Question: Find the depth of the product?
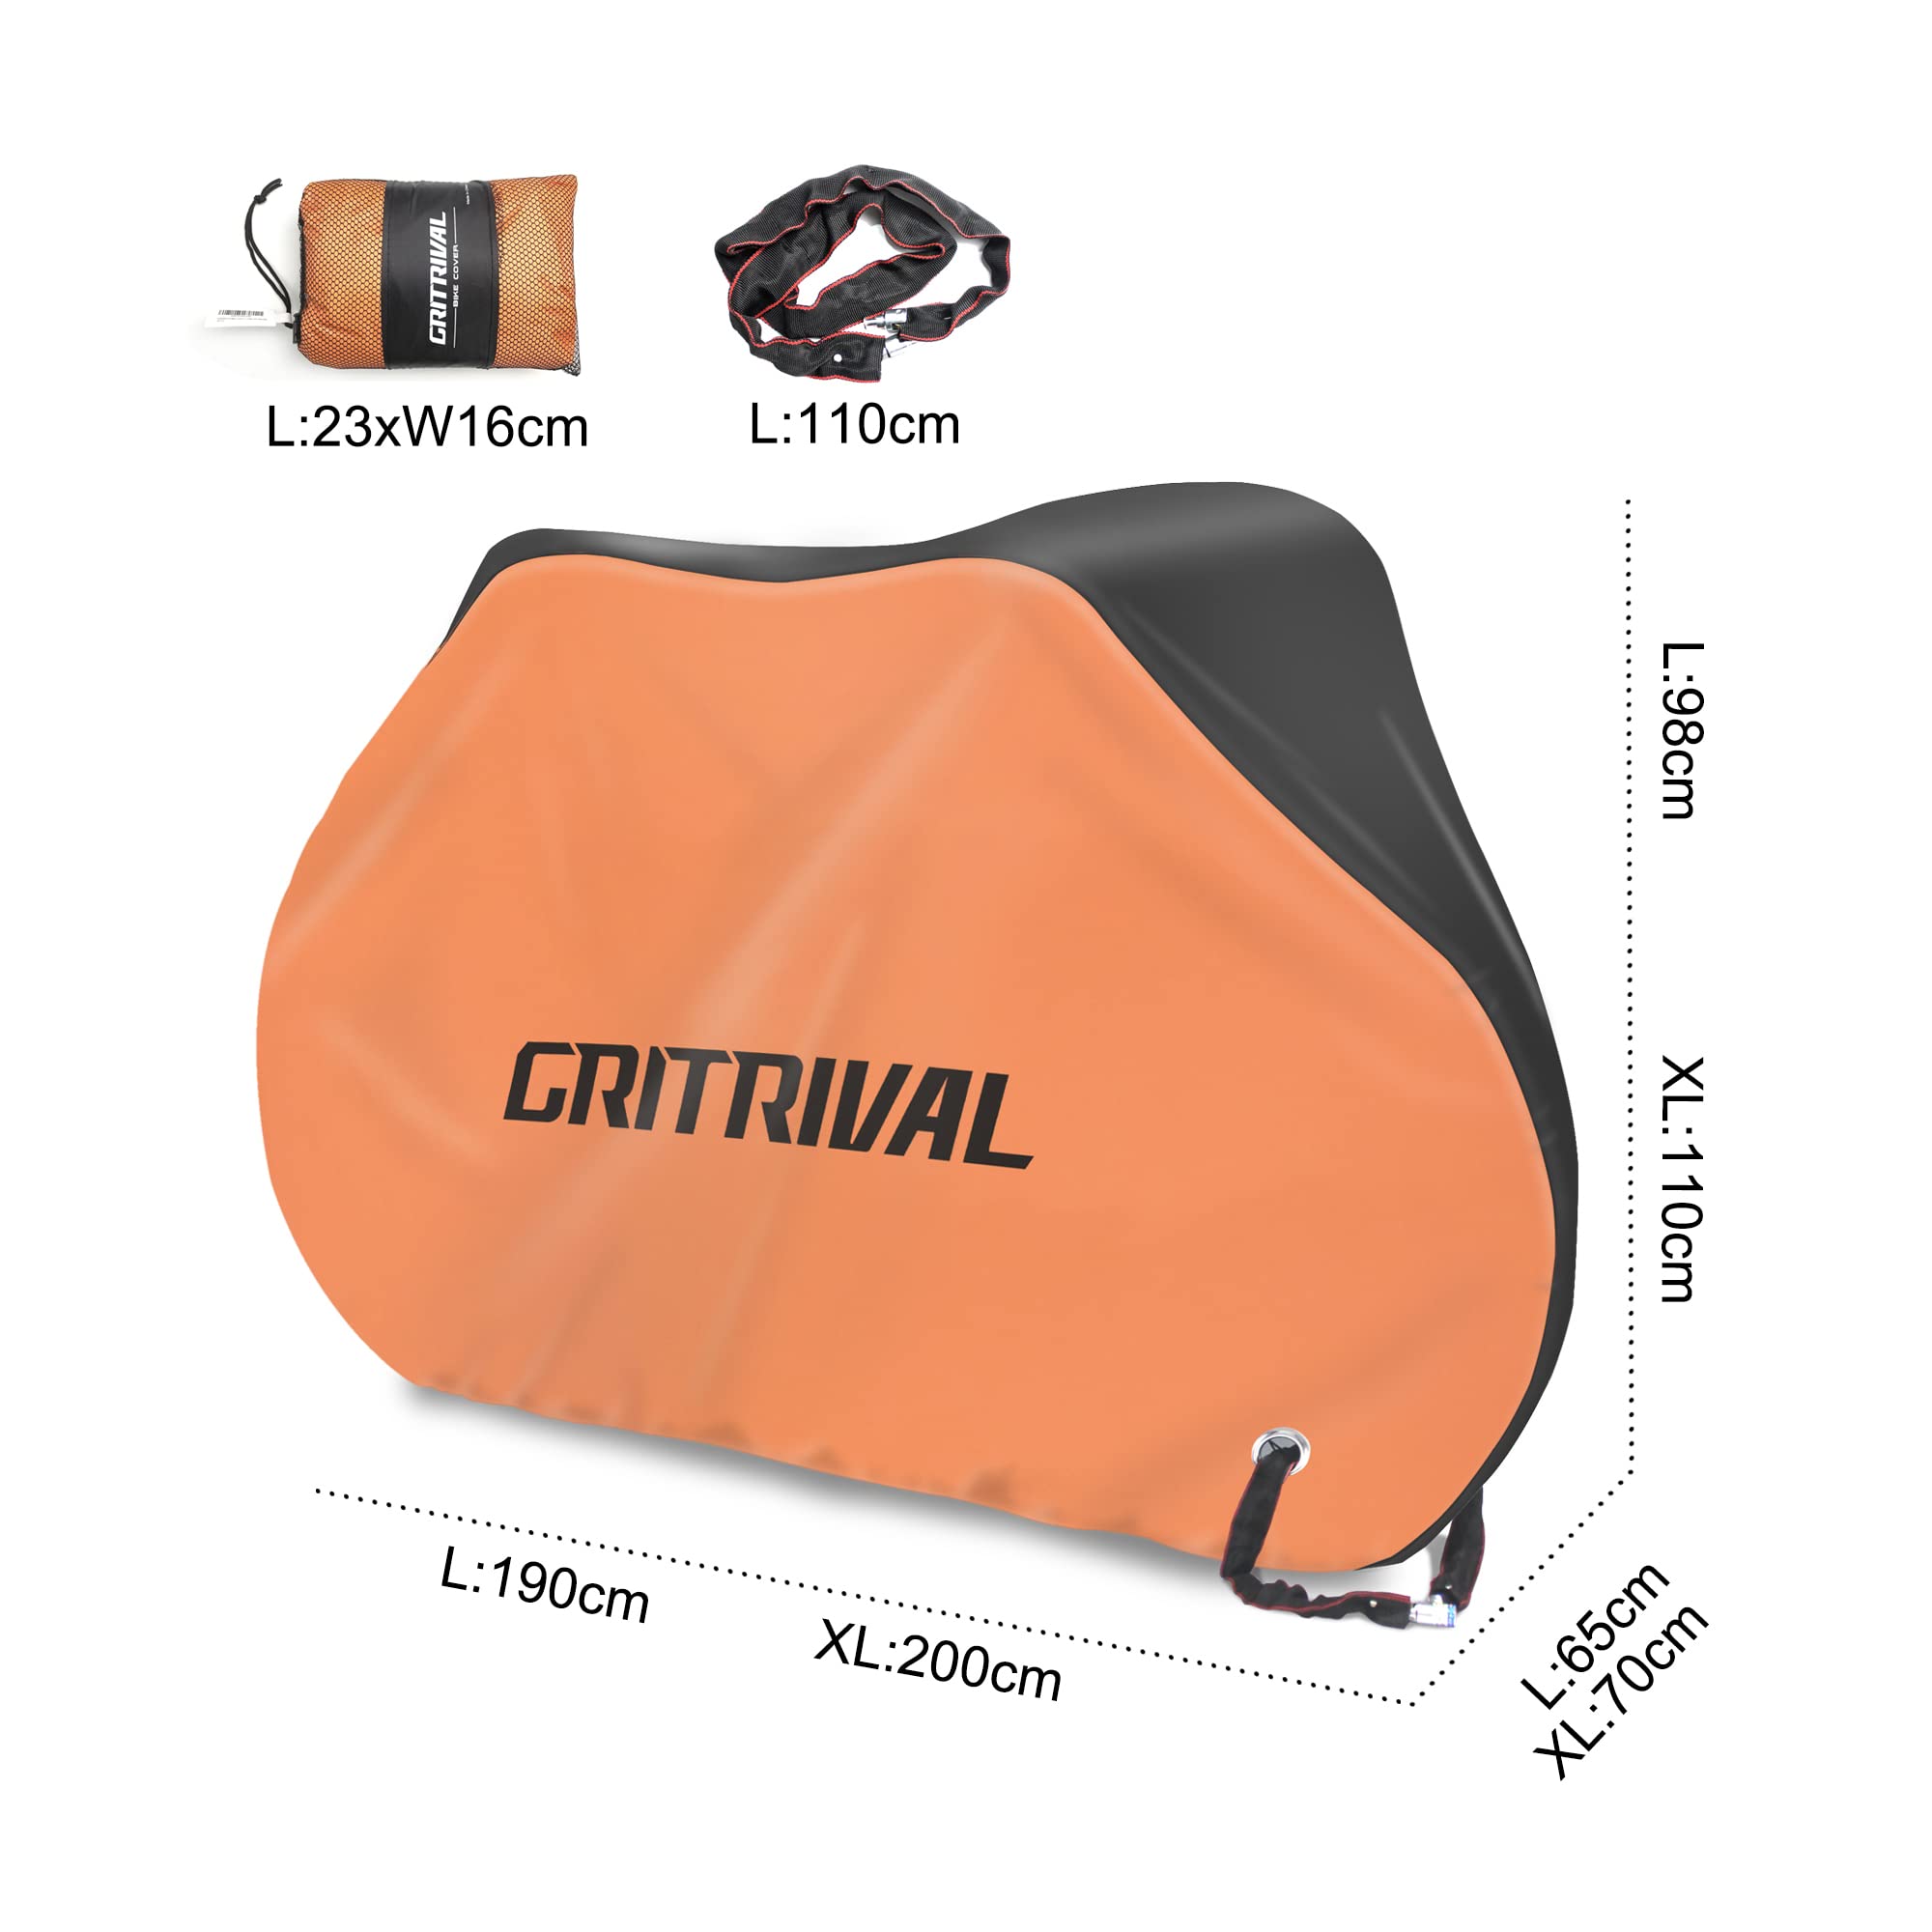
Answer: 98.0 centimetre